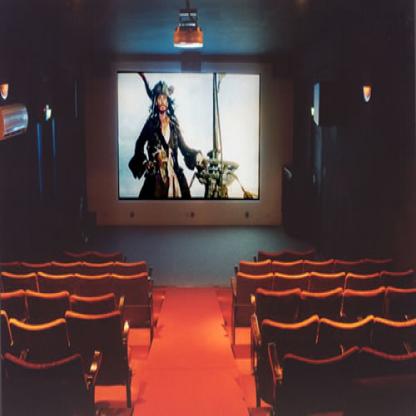
Scene: Indoor